2013 Colorado wildfires

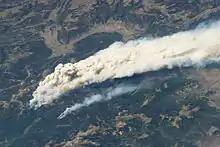
The West Fork Complex fire viewed from aboard the International Space Station on June 19, 2013

In the summer of 2013, there were several major wildfires in Colorado in the United States. During June and July, record high temperatures and dry conditions fueled the fires all across the state. By July 24, 570 structures had been destroyed and 2 people died. Below is a list of the major fires of the year.